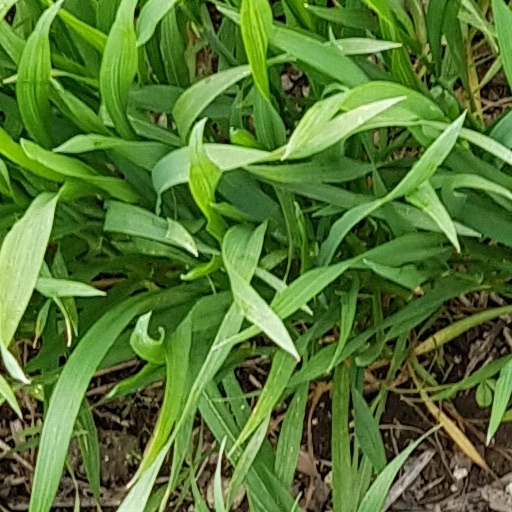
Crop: wheat